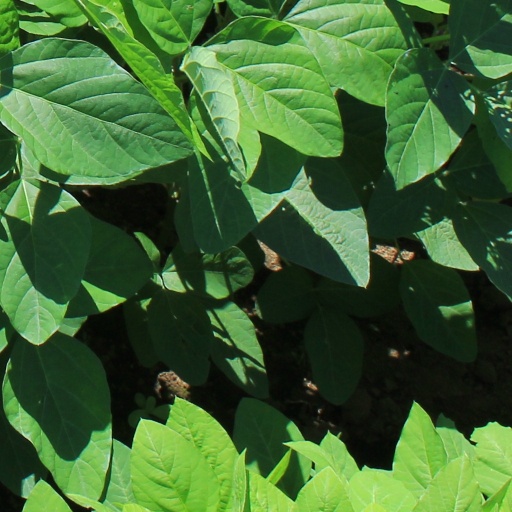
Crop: soybean